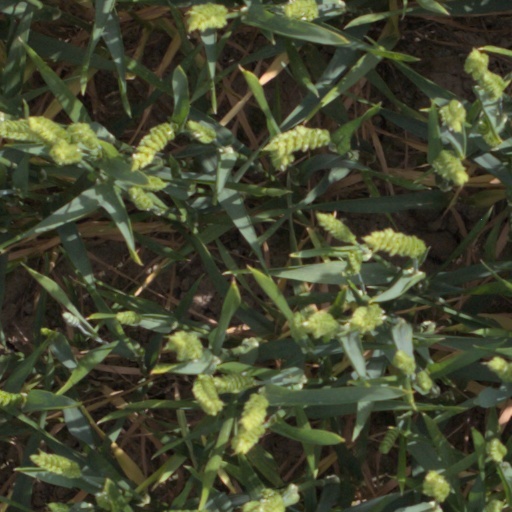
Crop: wheat